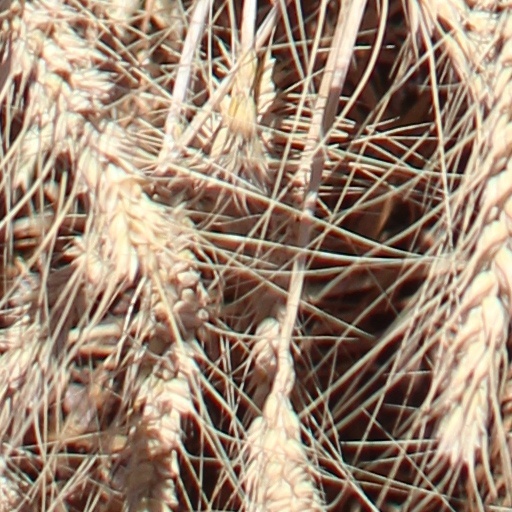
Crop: wheat